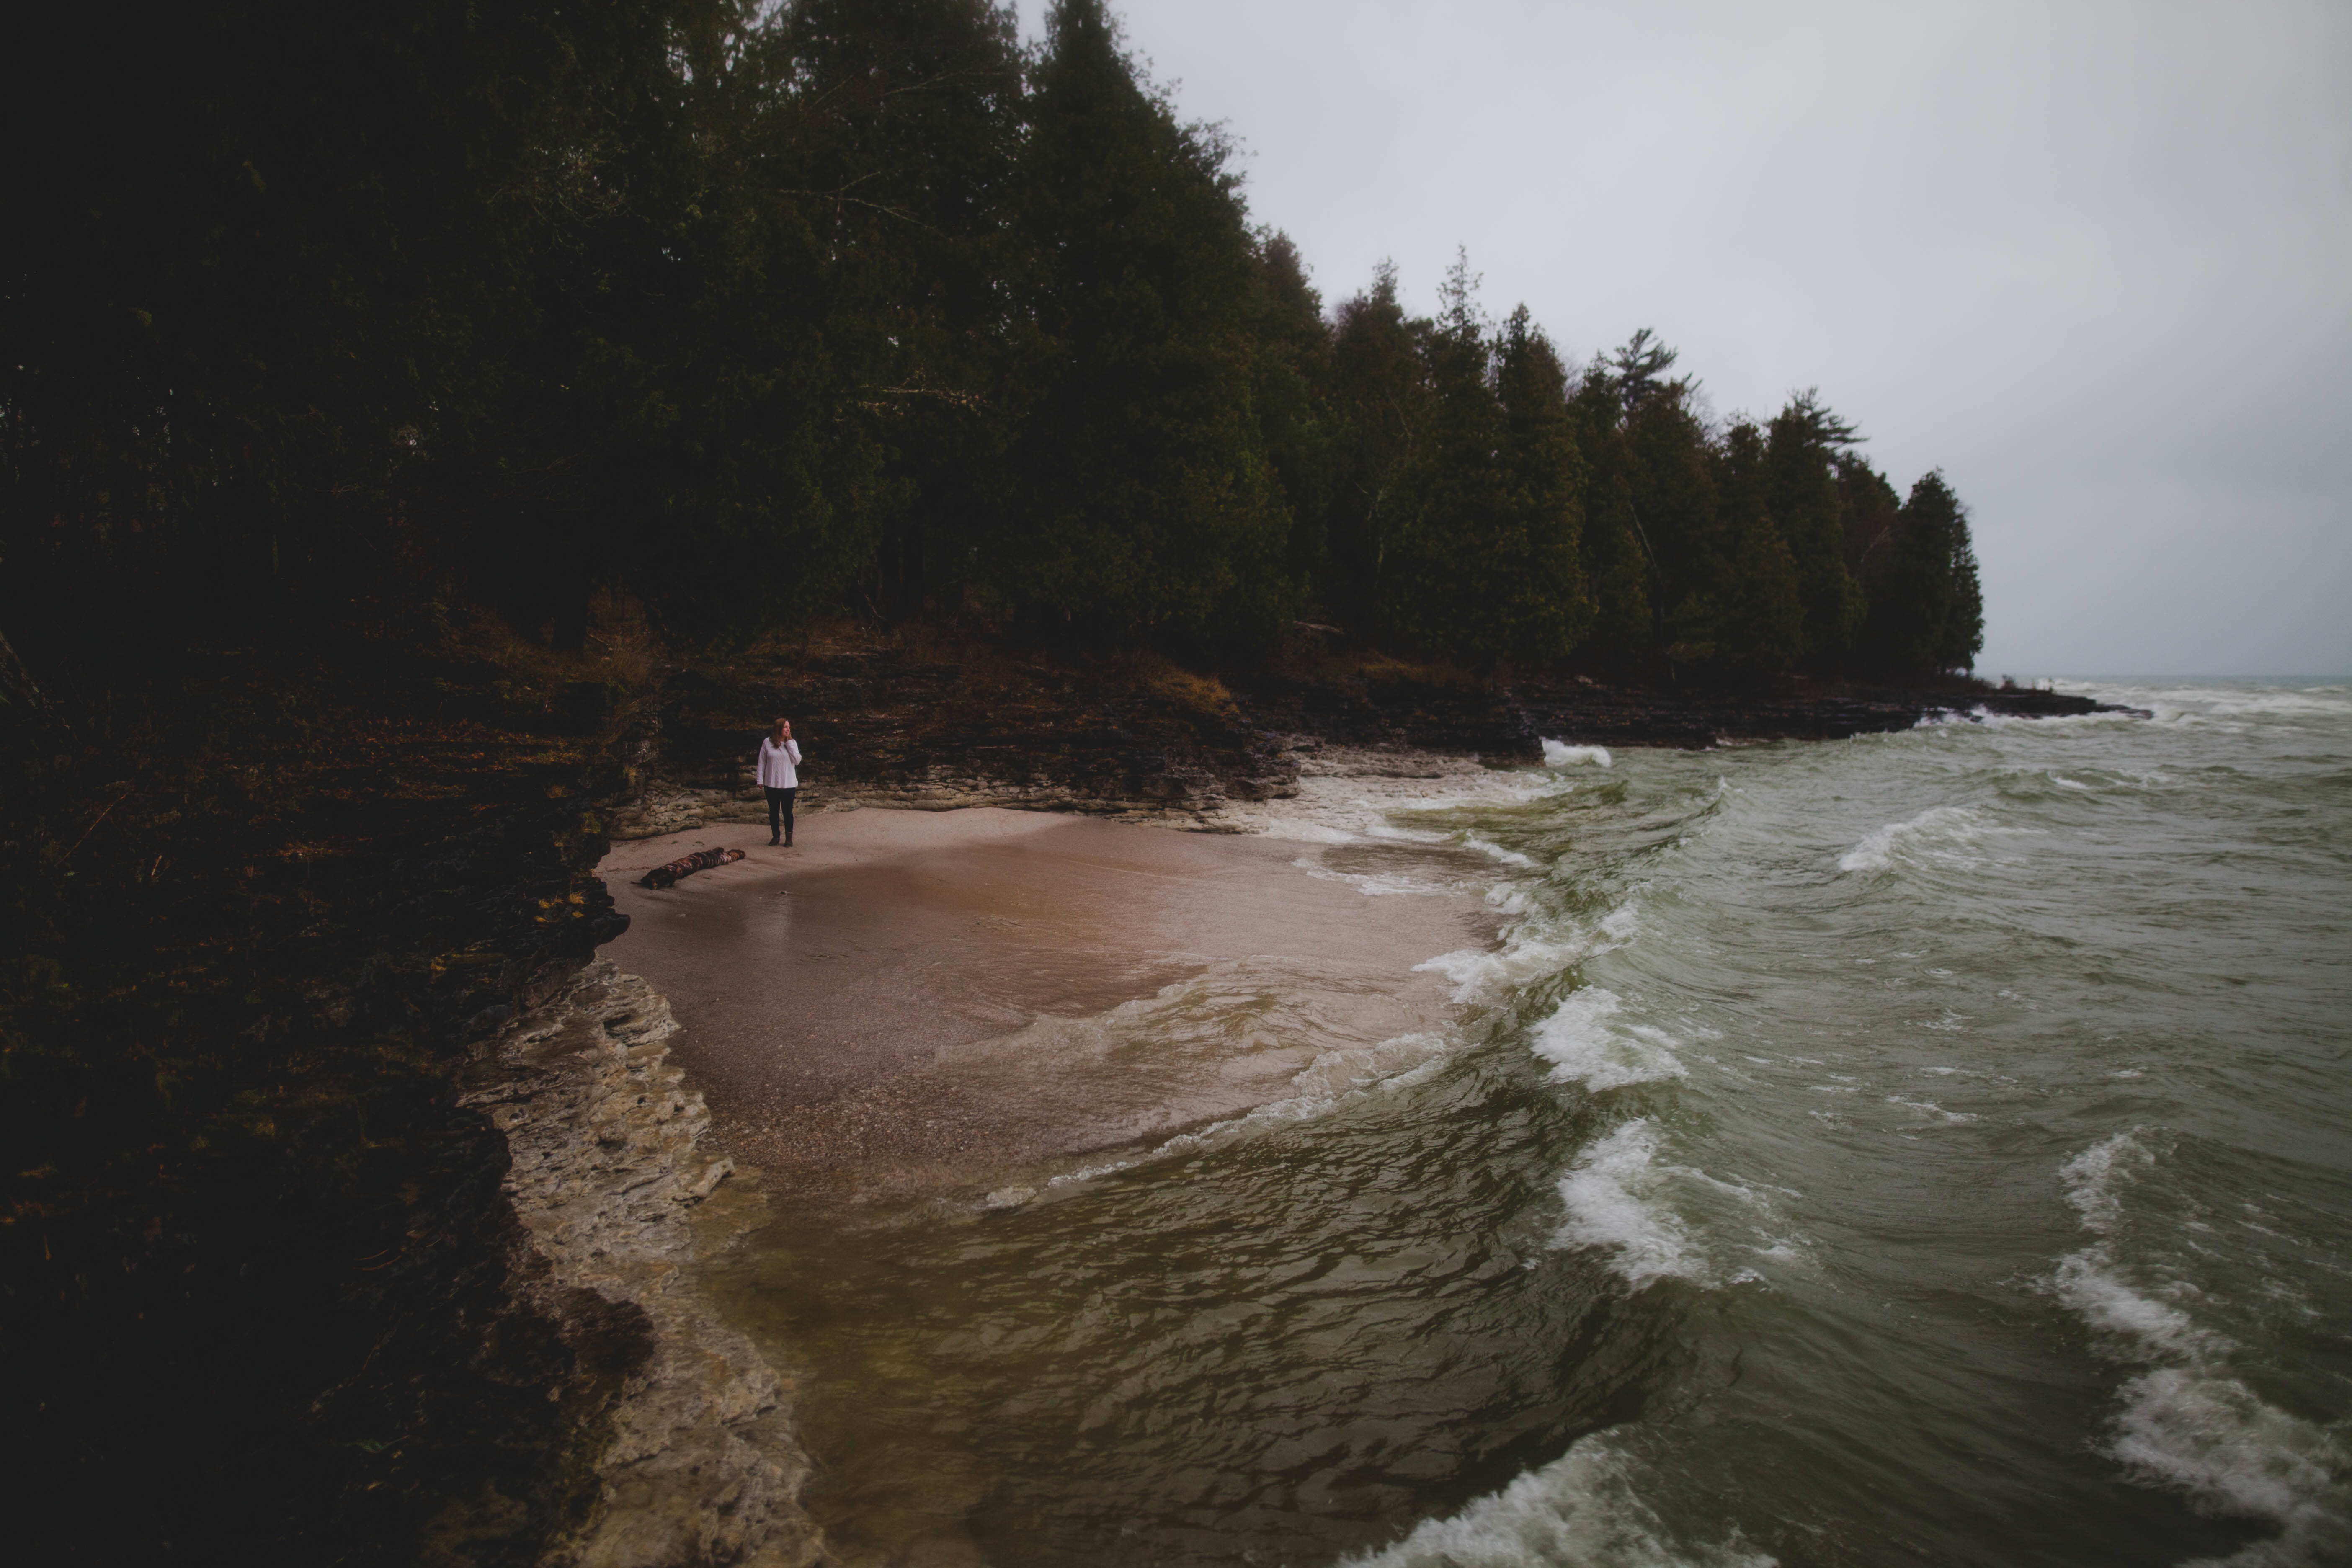
beach, sea, coast, water, rock, ocean, shore, wave, river, cliff, cove, bay, rapid, terrain, material, wafe, body of water, landform, wind wave